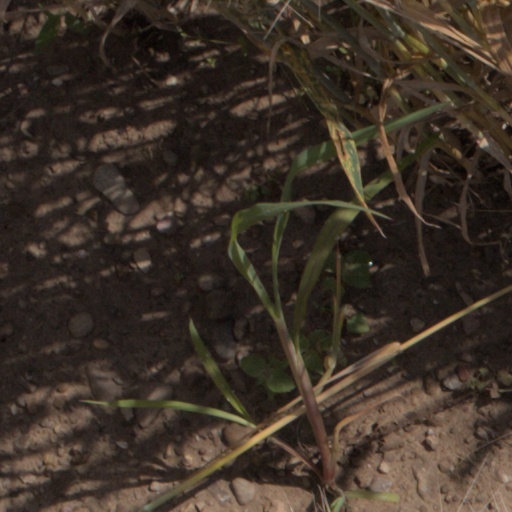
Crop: wheat